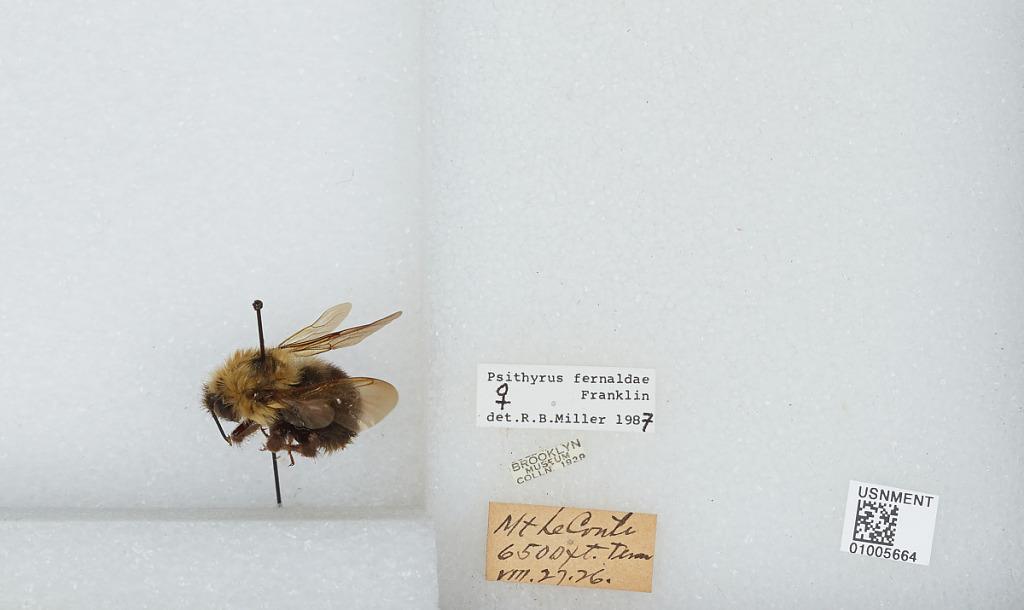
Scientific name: Bombus (Psithyrus) fernaldae (Franklin)
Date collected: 1926-8-27
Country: United States
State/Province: Tennessee
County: Sevier
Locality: Mount Le Conte
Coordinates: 35.6542, -83.4367
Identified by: Miller, R. B.